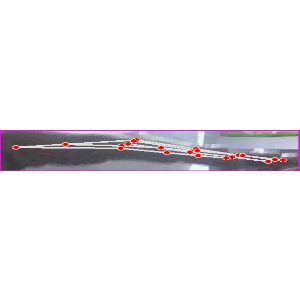
अक्षर: ज